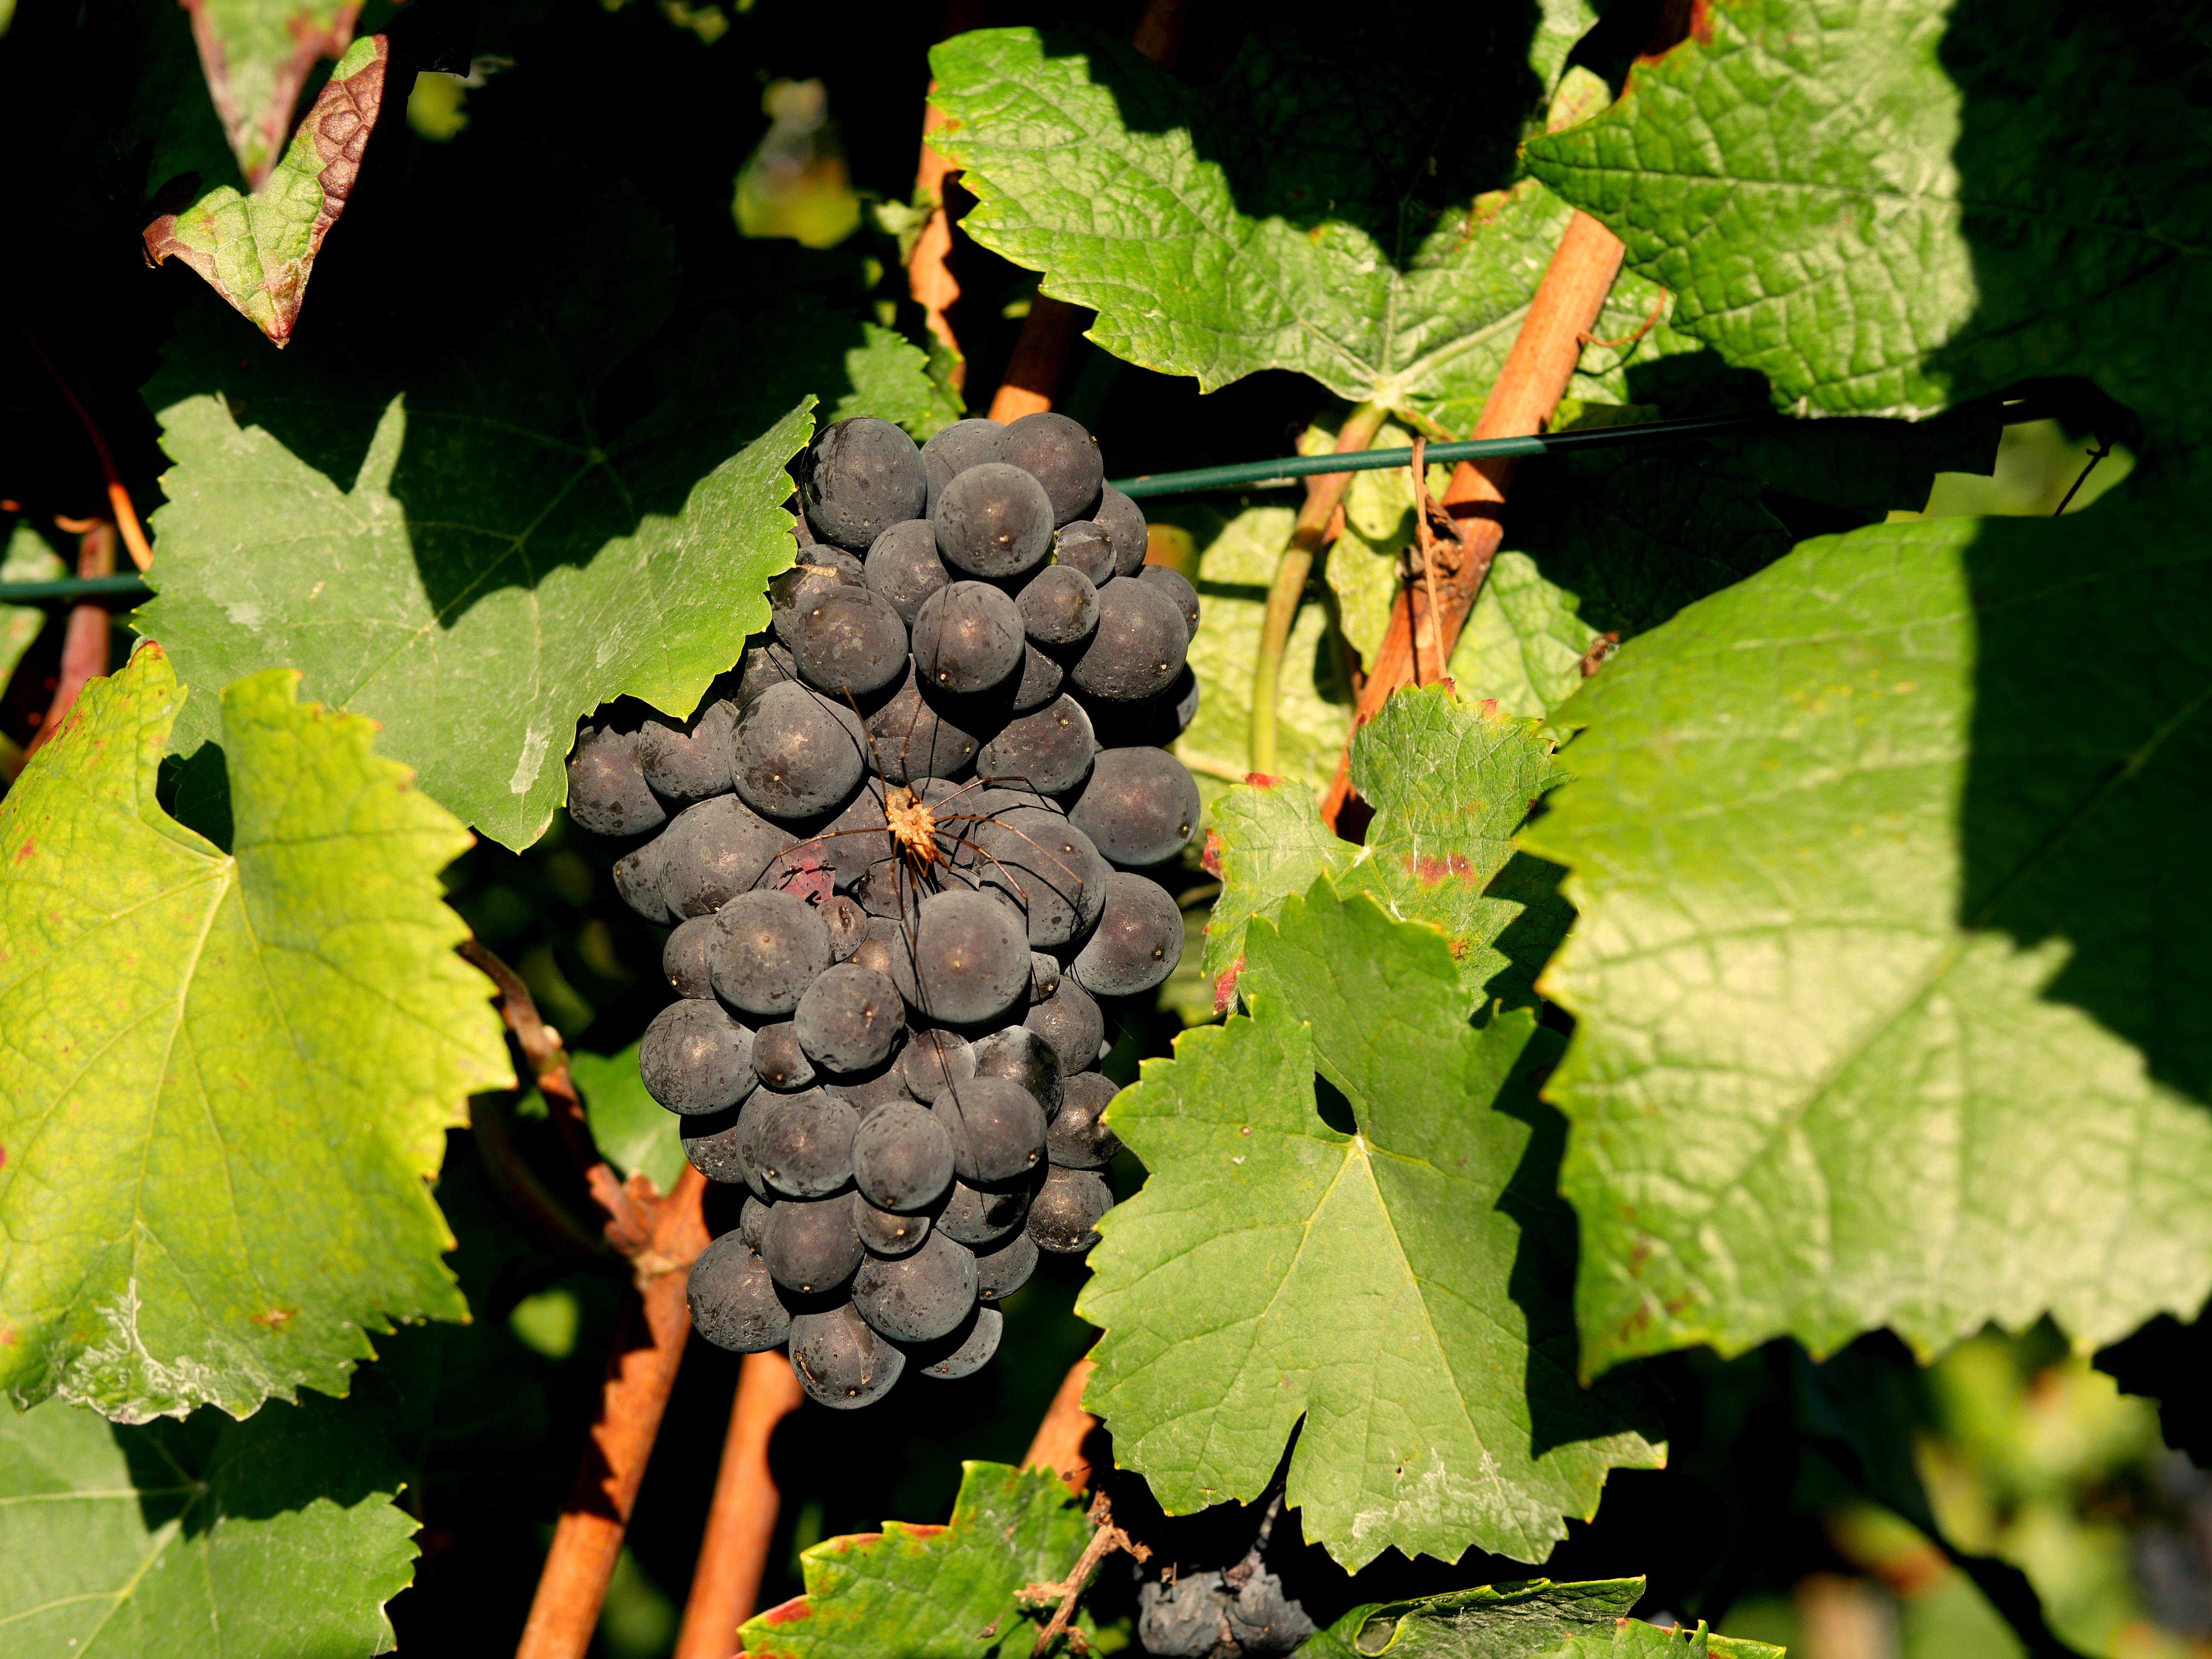
landscape, plant, grape, vine, vineyard, wine, fruit, leaf, hill, food, red, produce, autumn, agriculture, red wine, juice, spider, leaves, vines, shrub, grapes, pest, late summer, stuttgart, region, rape, winegrowing, raisins, flowering plant, vitis, heilbronn, grape leaves, swiss francs, stengel, eight legged, wine region, baden wurttemberg, land plant, grapevine family, web spider